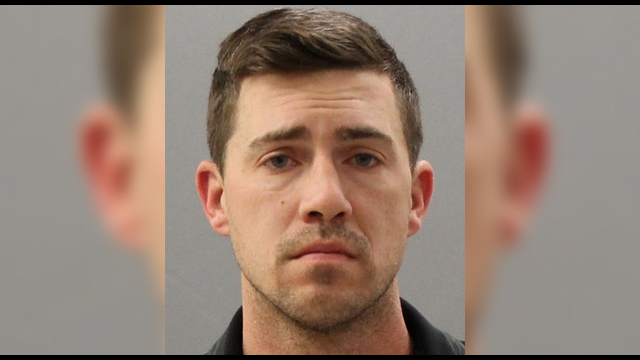
Gender: men